Go the Fuck to Sleep

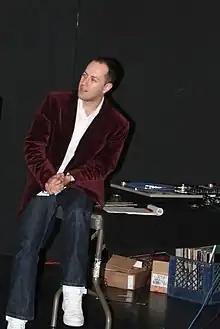
Adam Mansbach, author of "Go the Fuck to Sleep", in 2007

"Go the Fuck to Sleep" is written in the style of classic children's bedtime stories, but geared towards exasperated parents rather than children. The narrator tries to coax his child to sleep to by pointing out other creatures, such as cats, whales, and eagles, that have already gone to bed. As the book progresses, the narrator begins to despair about his parenting skills before finally falling asleep himself. He awakens to find his child peacefully sleeping, then quietly exits to watch a film with his spouse. Unfortunately, a beep from the microwave jolts the child awake.